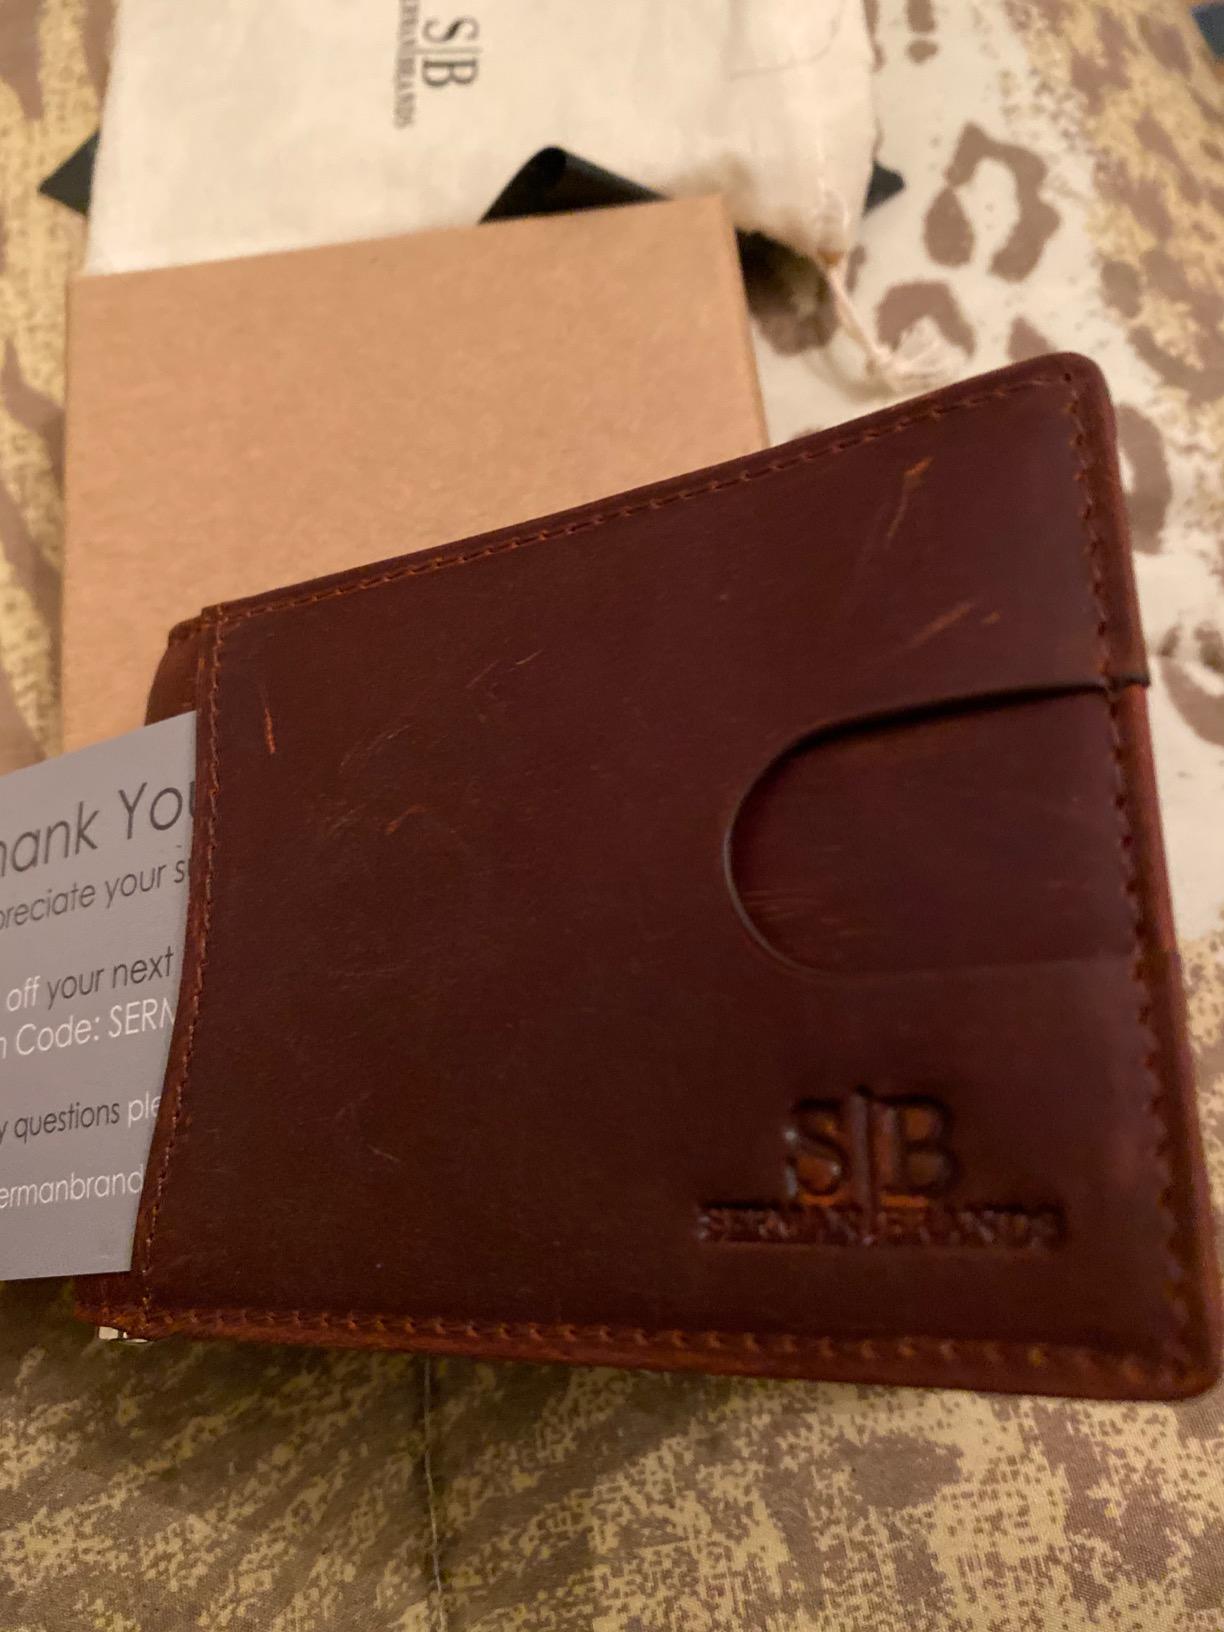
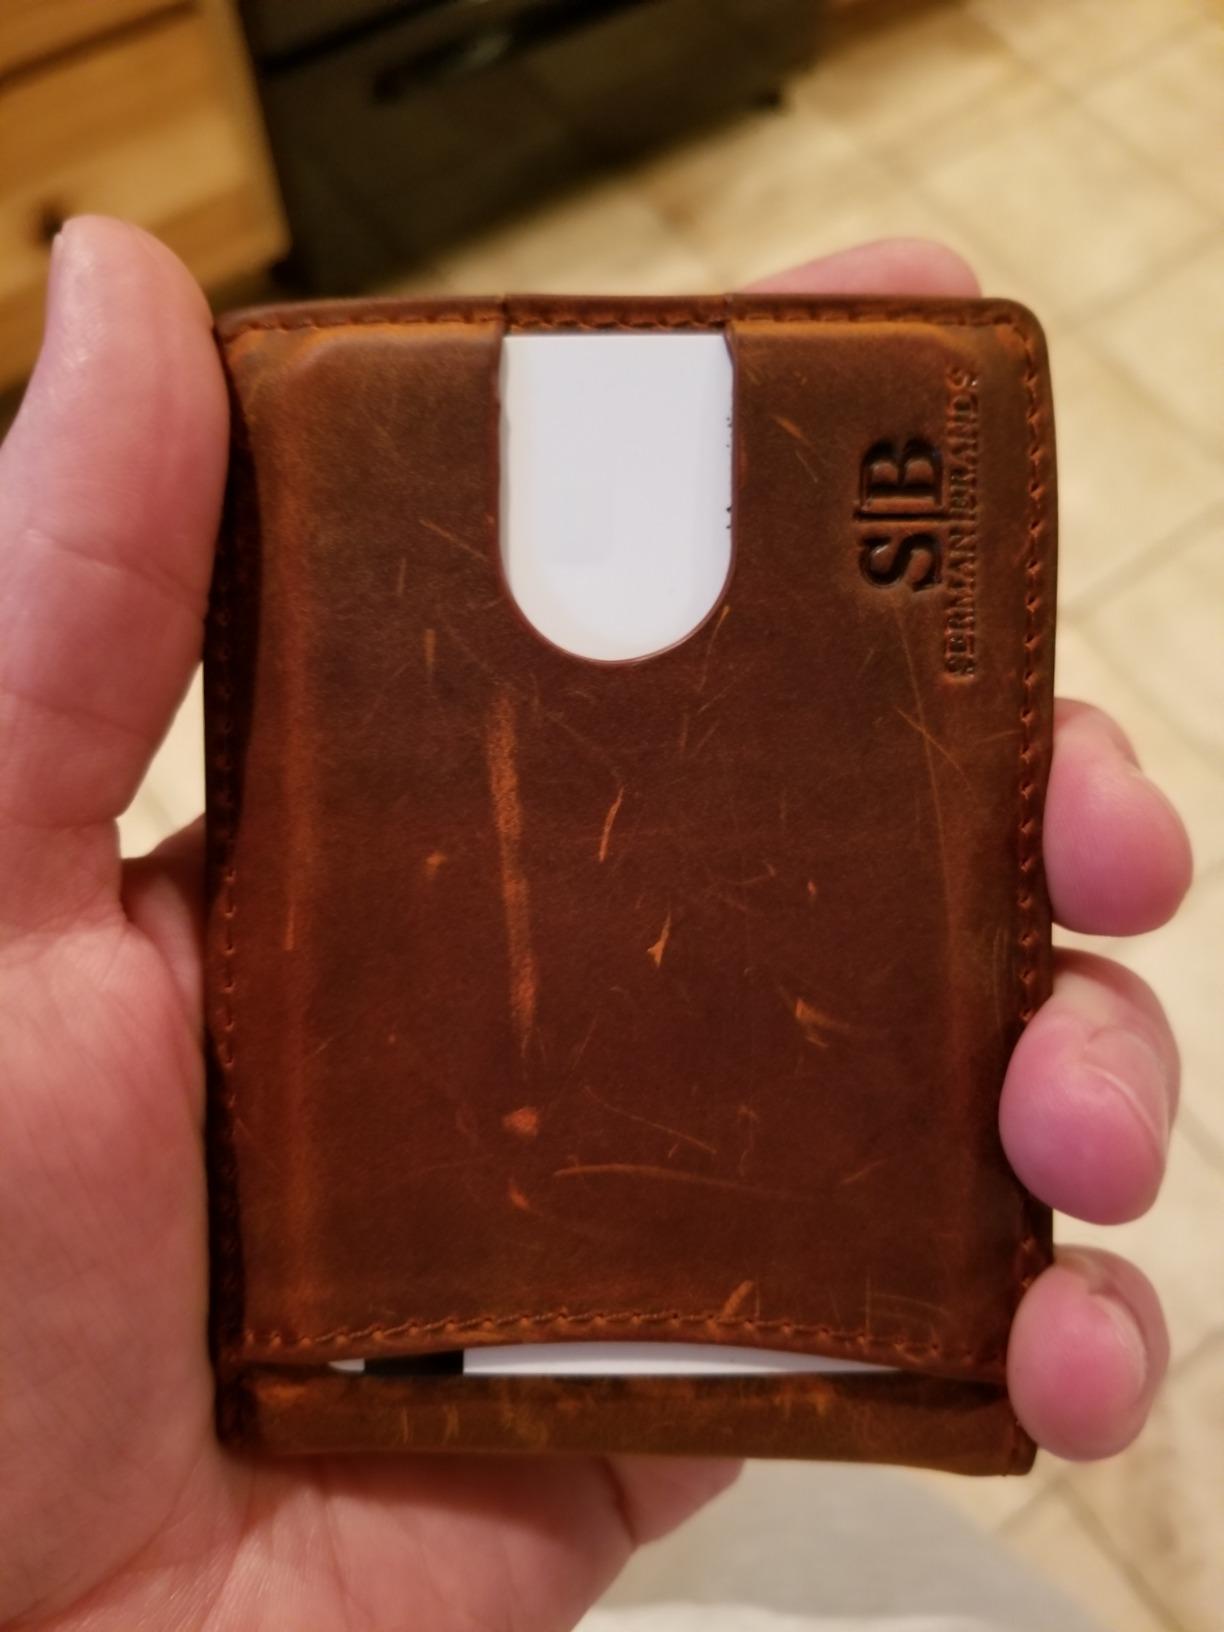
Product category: accessories_wallet
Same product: yes